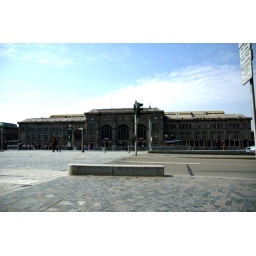
A pretty cool building for a train station in downtown Strasbourg. Yes it really is that big, really.